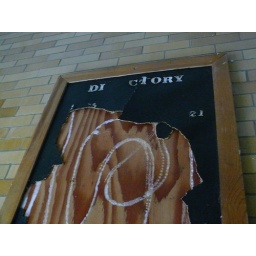
We did not stay in this building long. We were in the building where the roof has caved in.